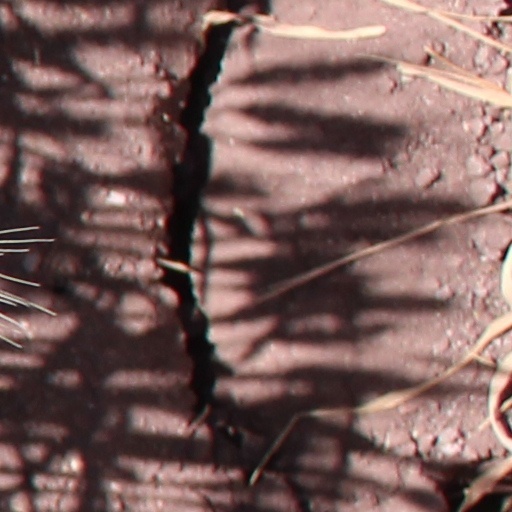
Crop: wheat